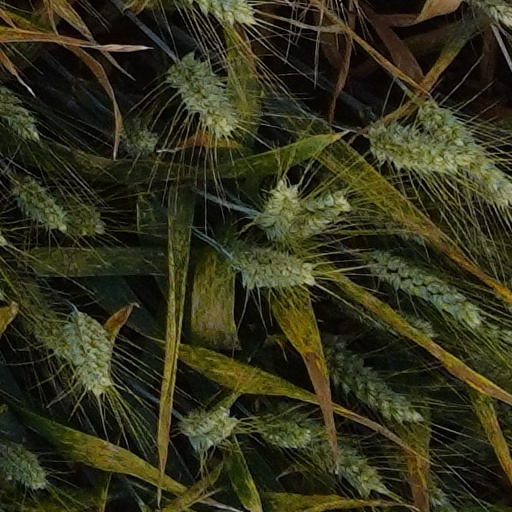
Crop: wheat